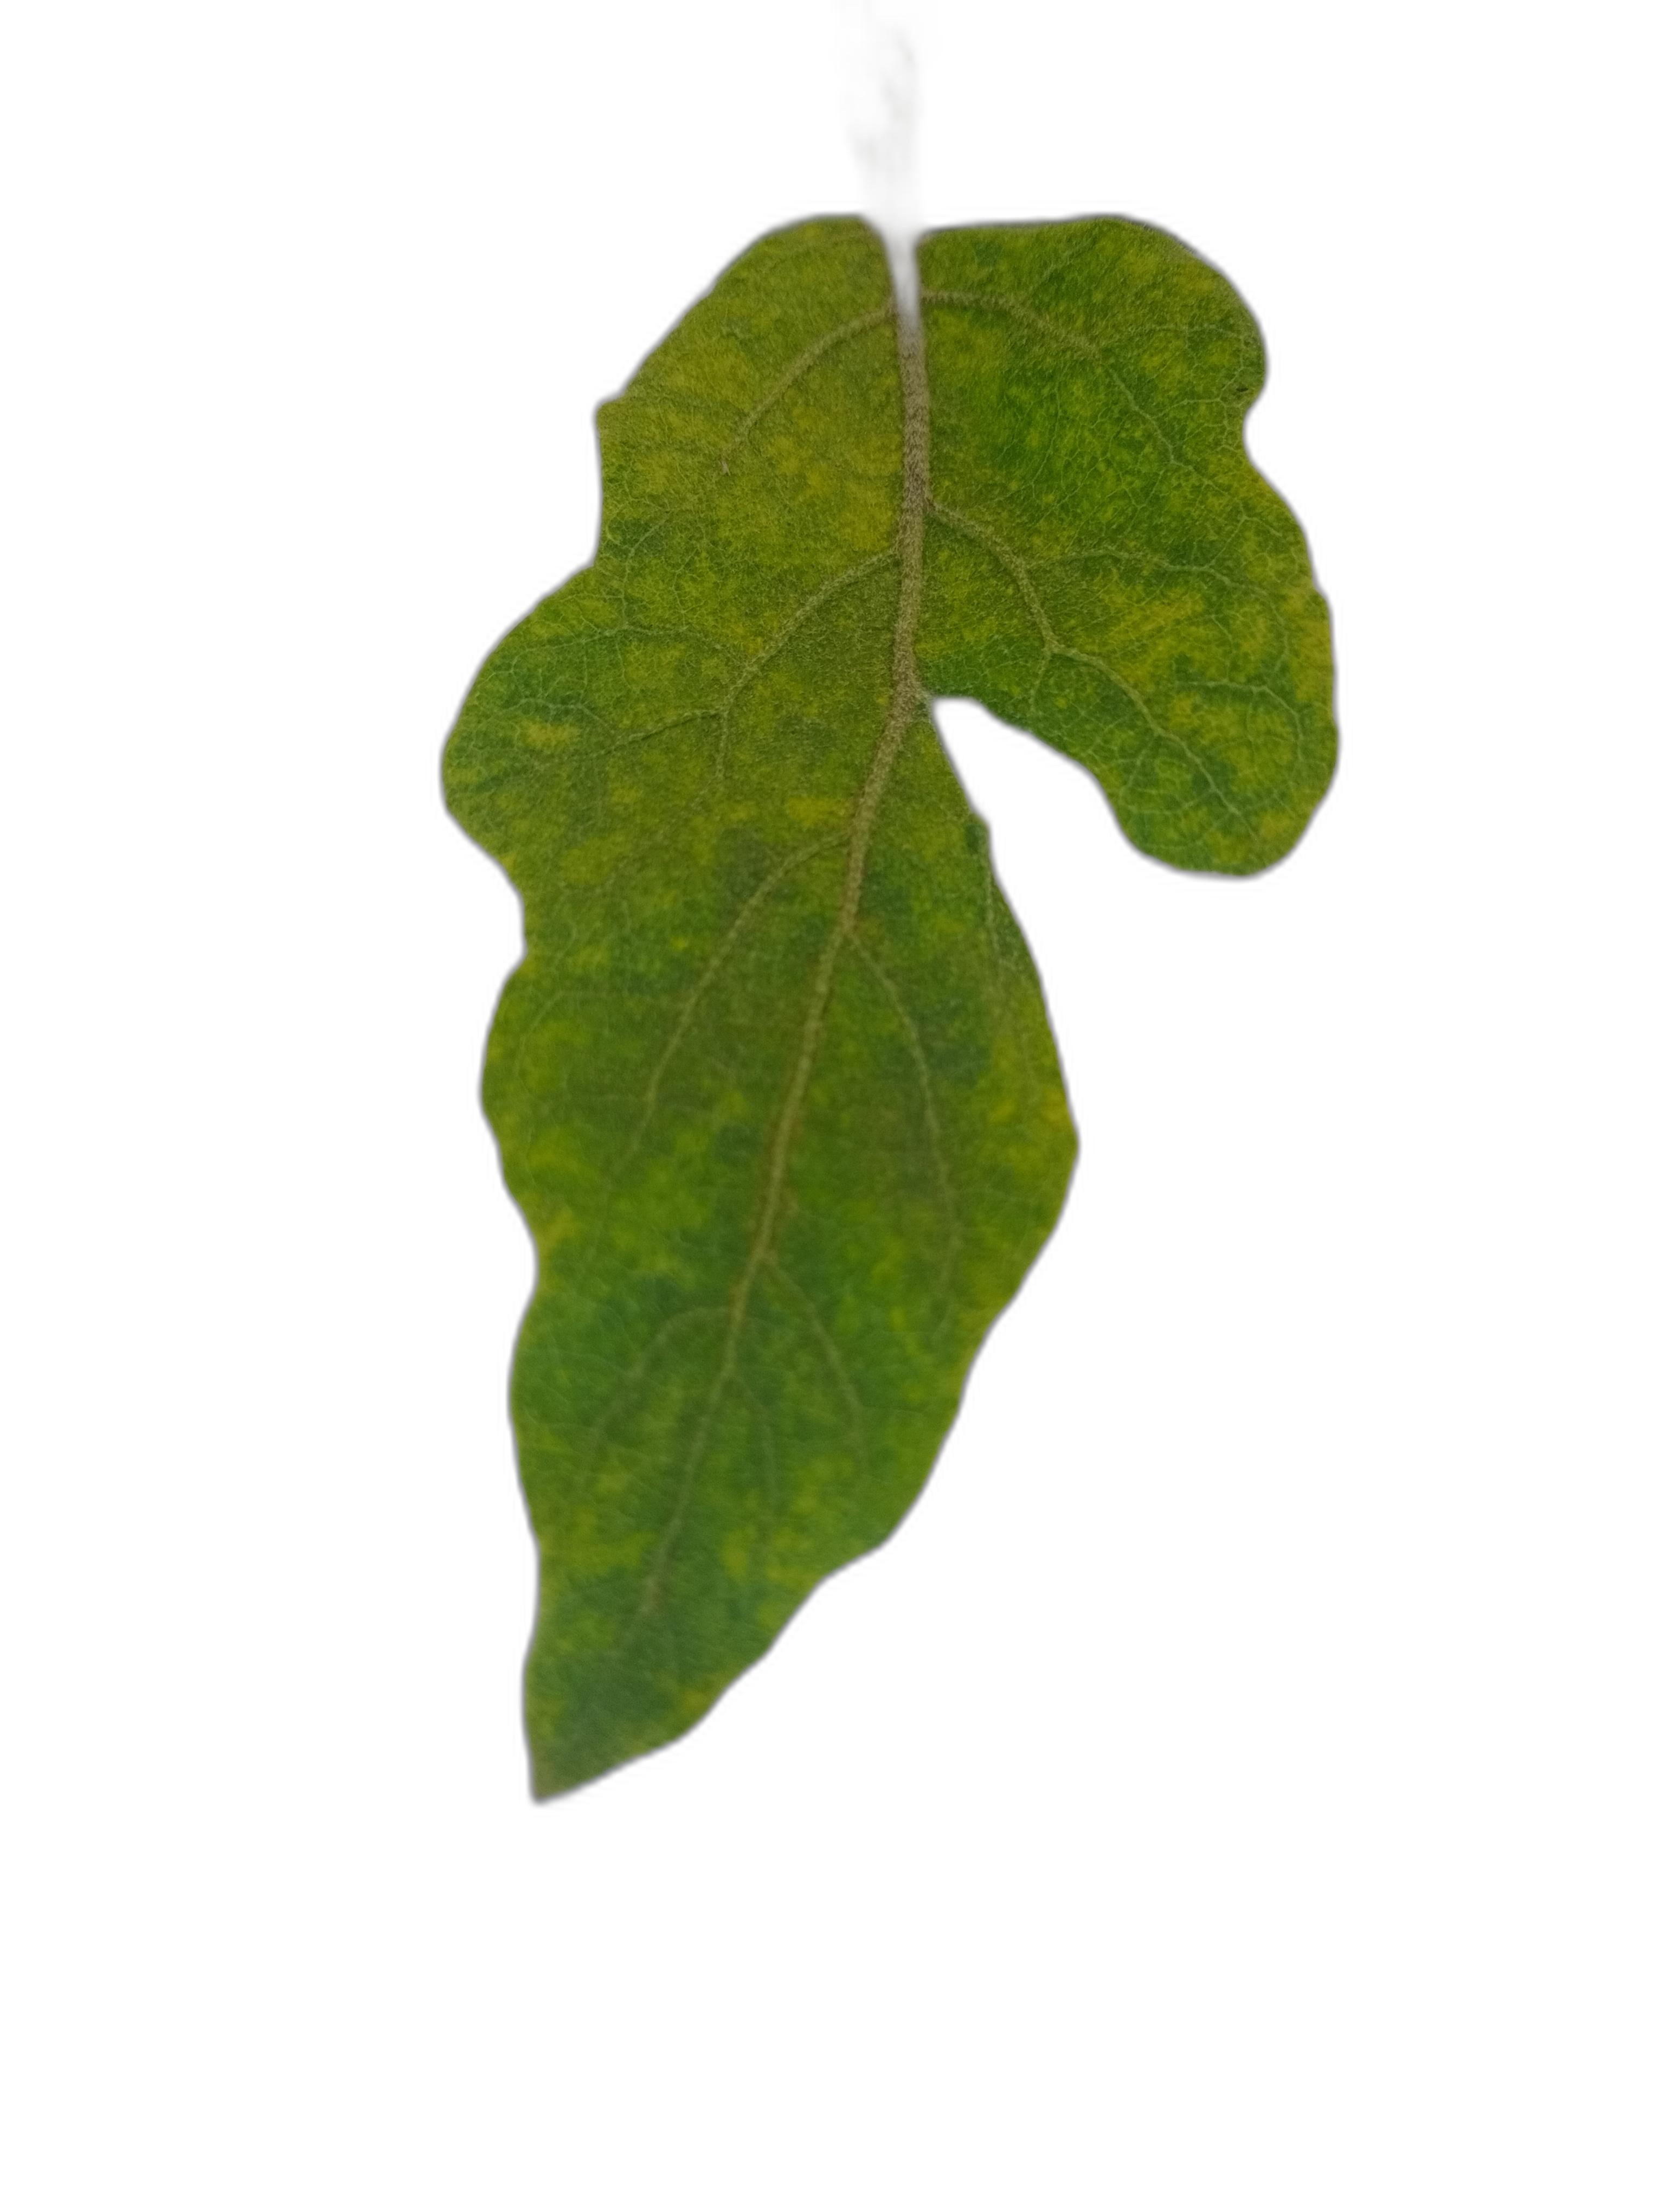
Label: Insect Pest Disease